Józef Ozimiński

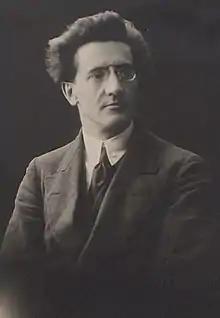
Ozimiński in 1918

Józef Ozimiński (6 December 1877, Warsaw – 8 July 1945, Warsaw) was a Polish violinist and conductor.